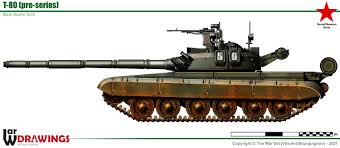
Label: T-80